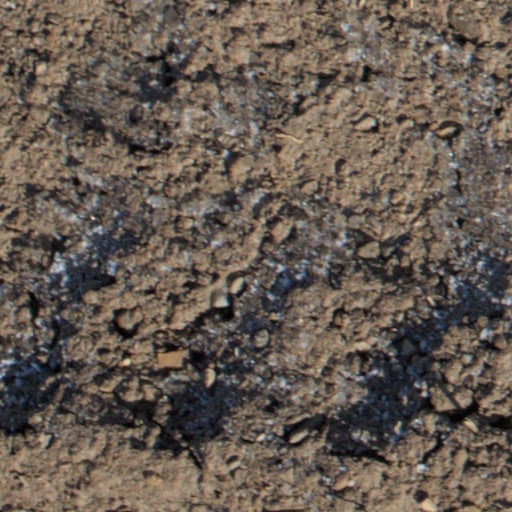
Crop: wheat